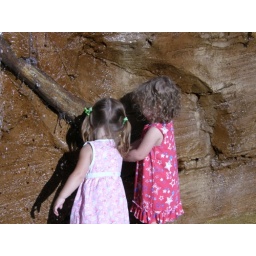
The girls playing in the water fall at Animal Kingdom